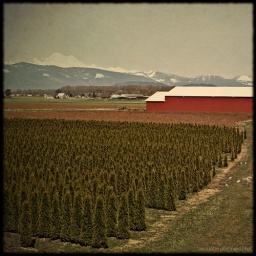
baker over red barn